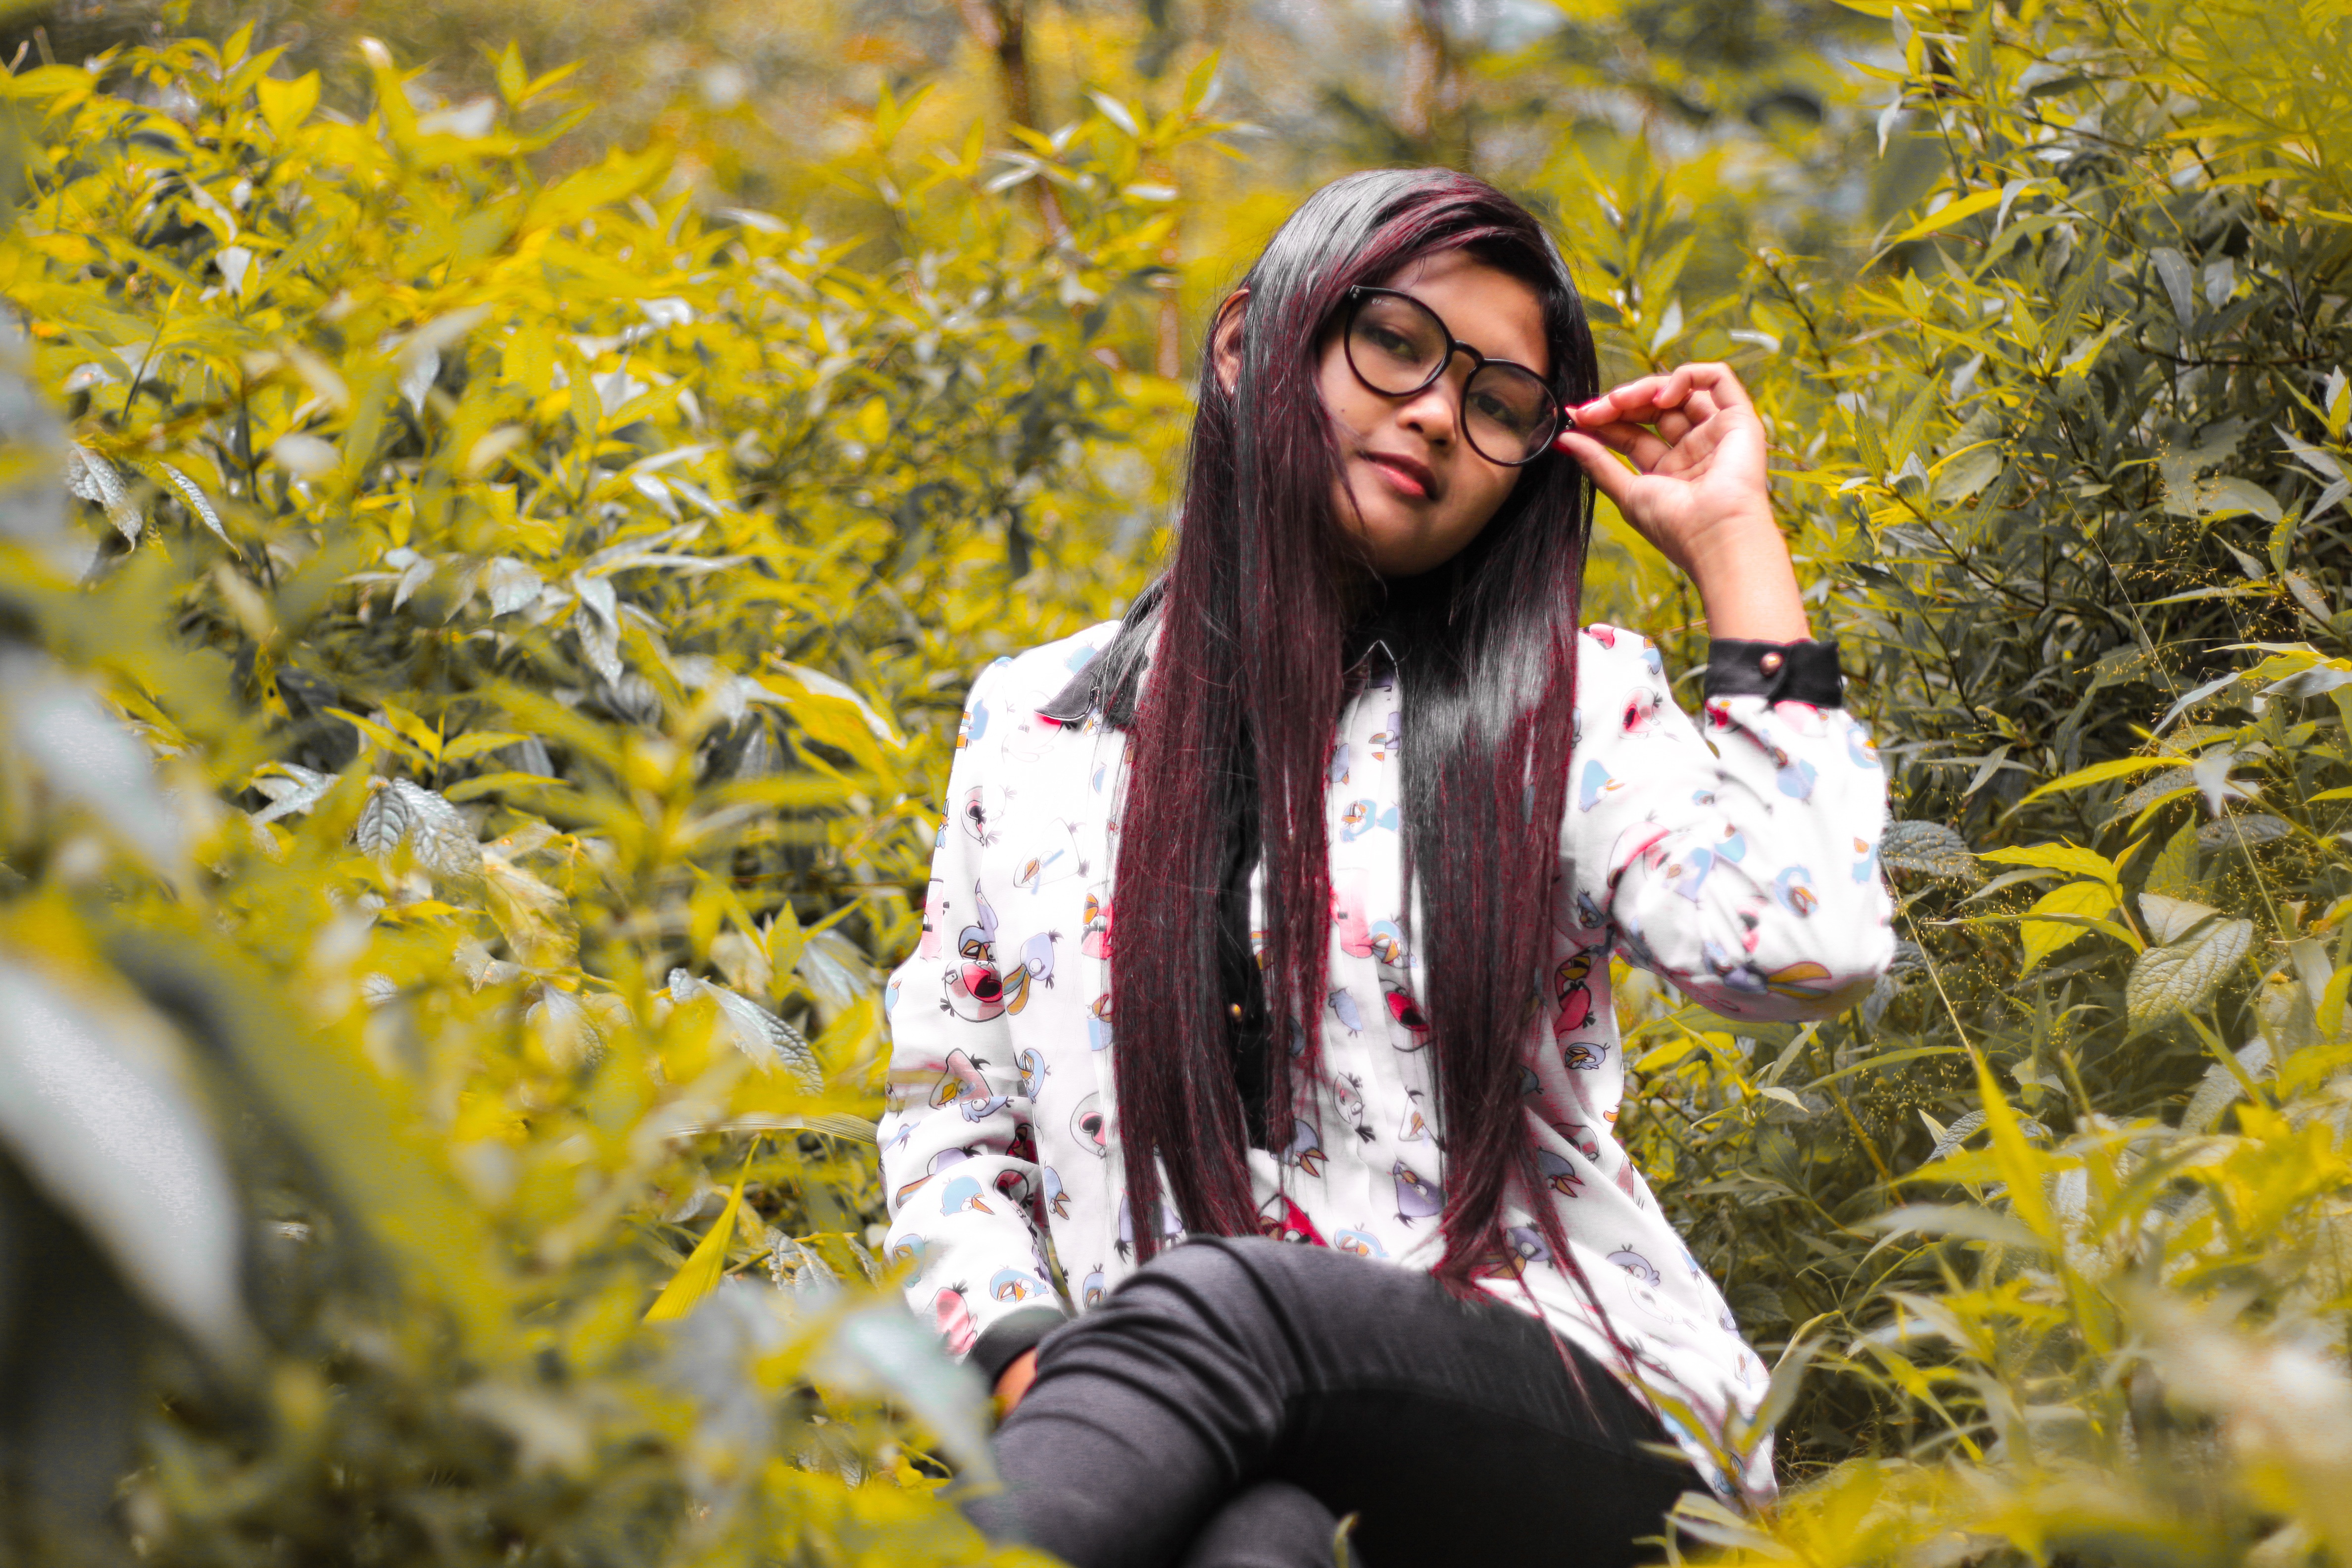
forest, grass, person, people, plant, girl, photography, leaf, flower, model, young, spring, color, autumn, fashion, yellow, lady, season, smile, long hair, fun, women, beauty, thai, green forest, young man, photo shoot, modelglasses